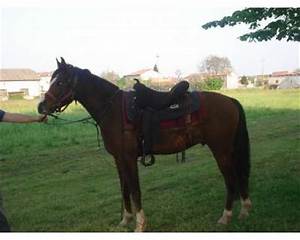
Label: horse